Spanish peseta

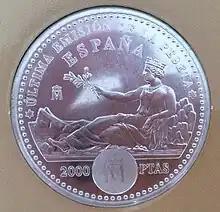
Última peseta - Pts 2,000 circulating commemorative coin

The Andorran peseta (ADP) ("pesseta" in Catalan) was pegged at 1:1 to the Spanish peseta. Following the outbreak of the Spanish Civil War on 17 July 1936, the Andorran General Council issued Decree No. 112 of 19 December 1936, authorizing the issuance of paper money backed by Spanish banknotes.